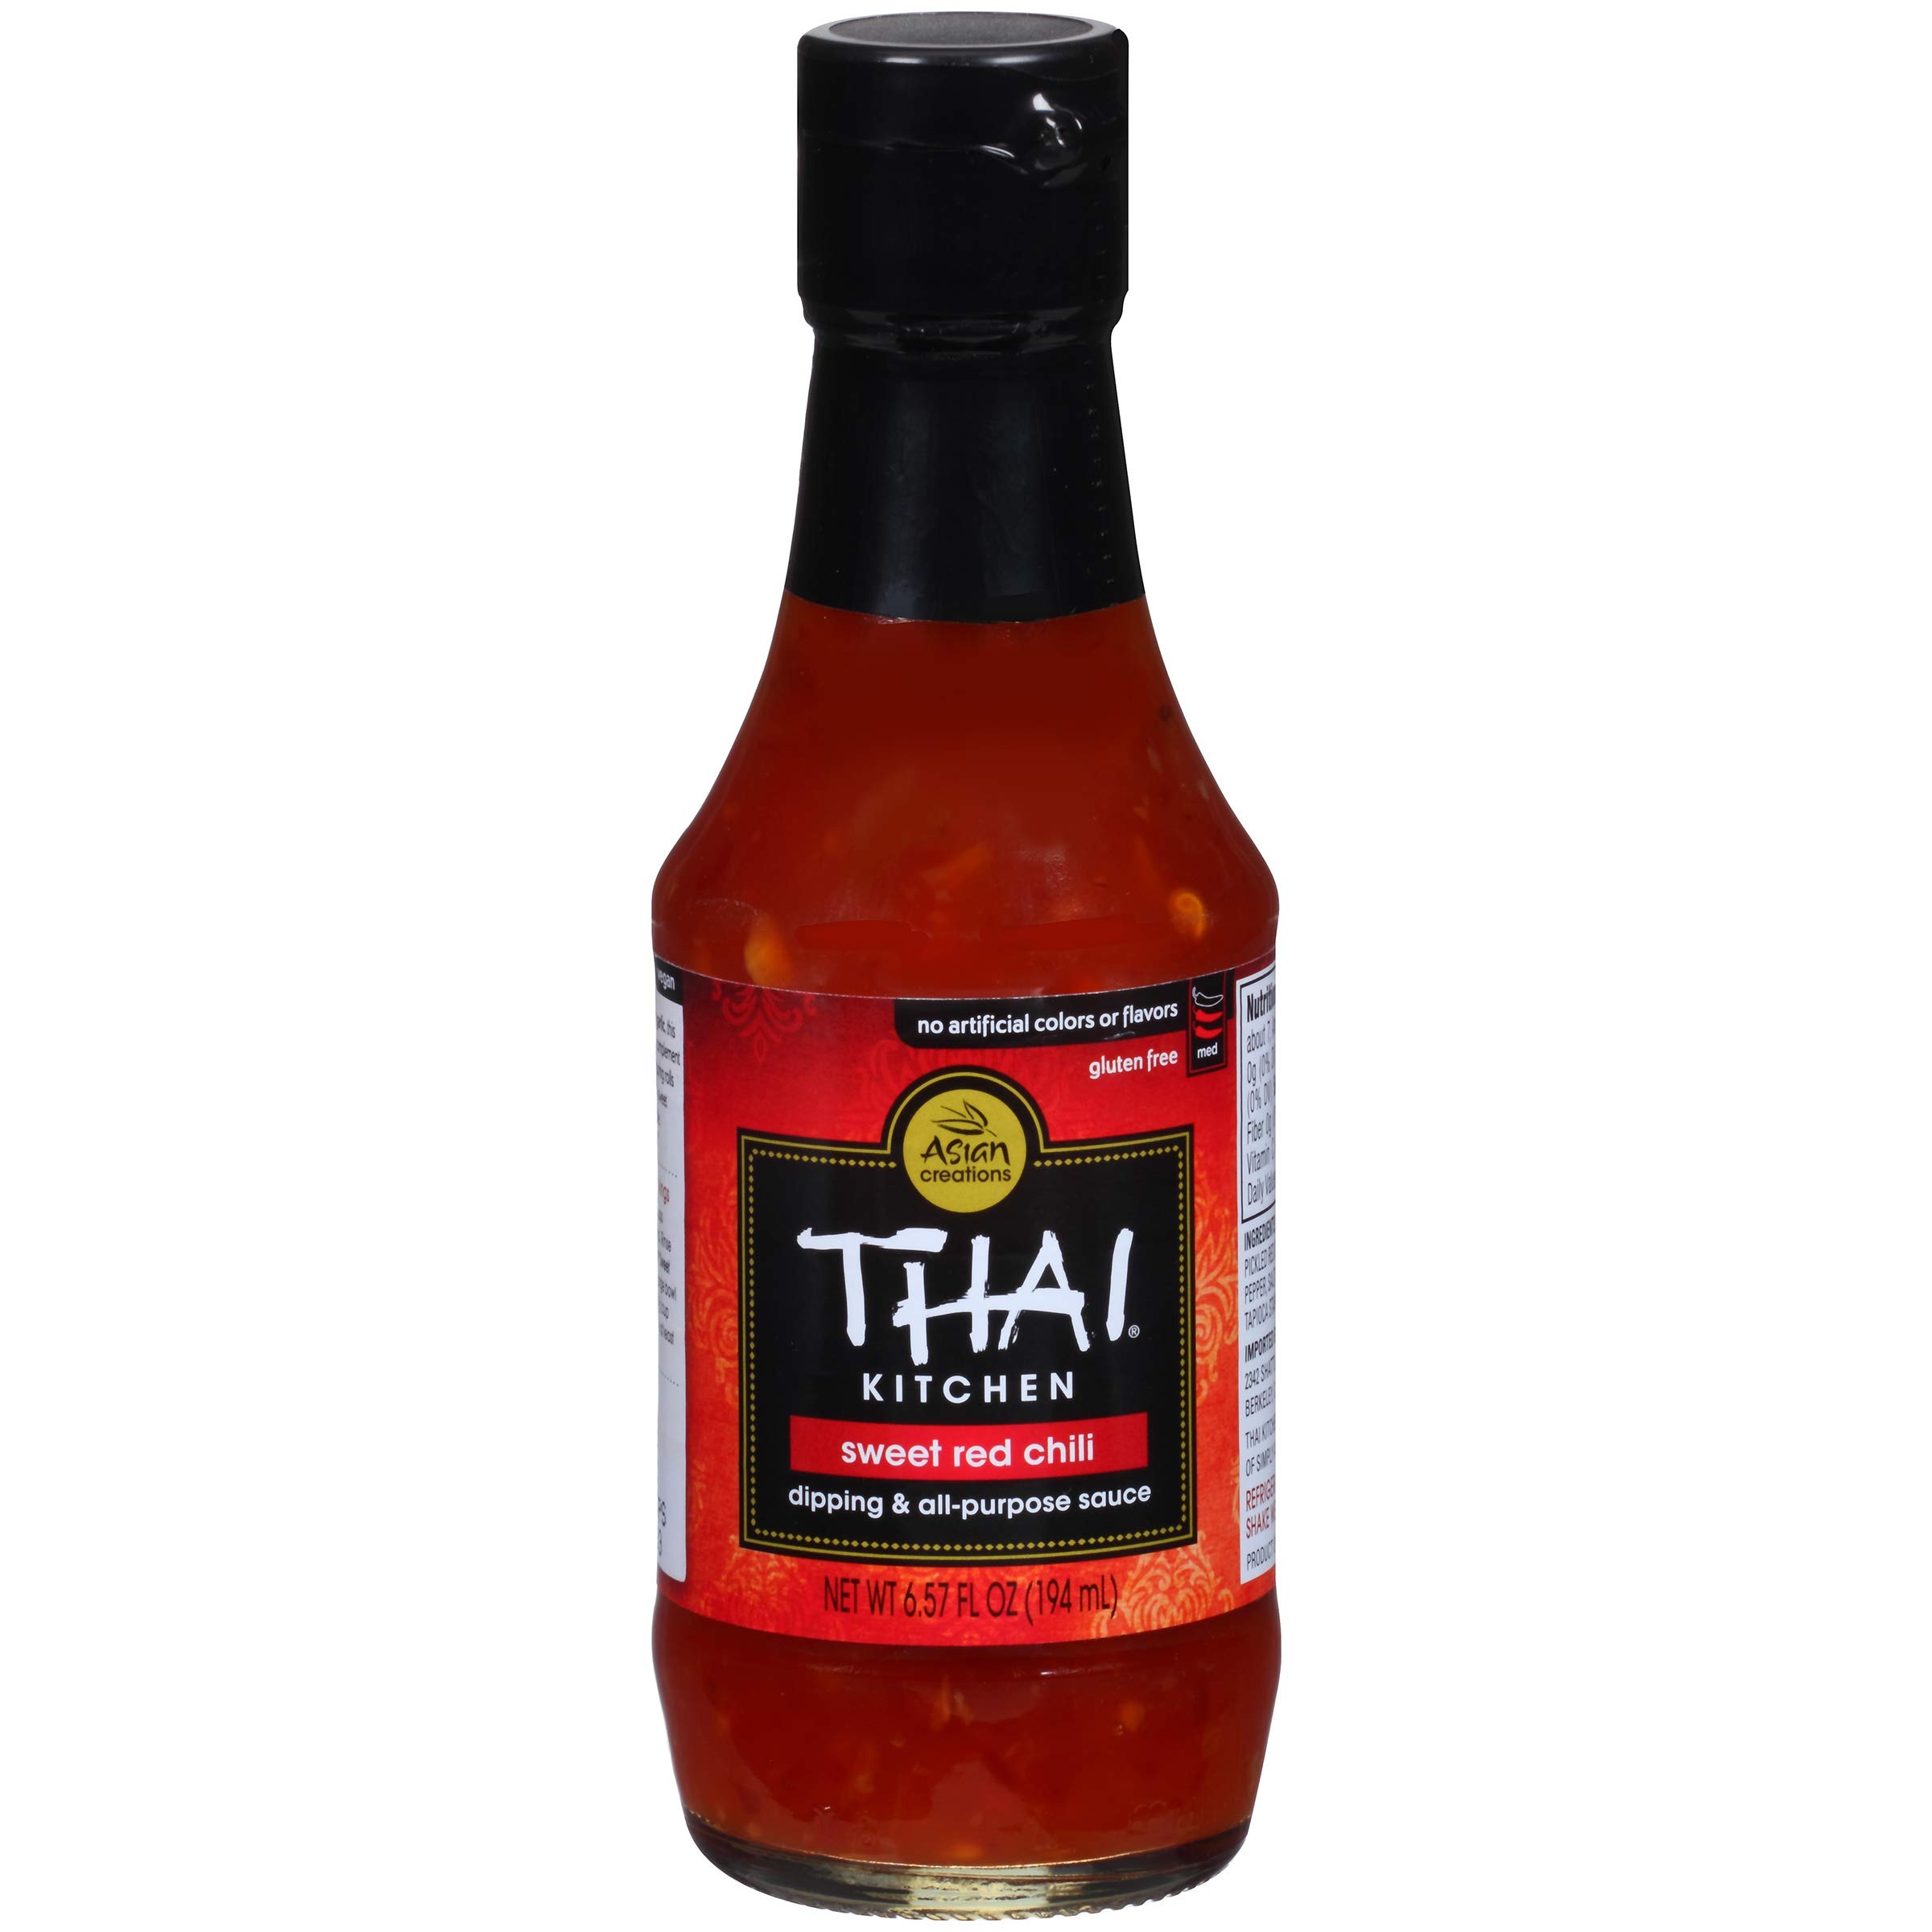
Item Name: THAI KITCHEN SAUCE DPPNG CHILI RED SWT, 7 OZ
Bullet Point: Sauce Dppng Chili Red Swt 7 OZ (Pack Of 6)
Product Description: Designed To Taste Great! Please Always Check The Ingredients Before UseGluten Free: Gluten Free
Value: 42.0
Unit: Fl Oz

Price: 5.61